45th Weather Squadron

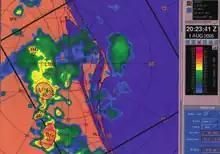
Weather above Kennedy Space Center

45 WS provided weather data to NASA's Lightning Launch Commit Criteria for Shuttle countdown procedures. For Shuttle landing criteria and site selection determination, the Shuttle’s in-flight weather support, including landing forecasts, was provided by the National Weather Service’s Spaceflight Meteorology Group (SMG) at Johnson Space Center (JSC), Texas, in joint with the 45th Weather Squadron. The 45th’s area of operation encompasses over of air, land, and sea that make up NASA's and the USAF's east coast flight range. The 45 WS provided data and decision criteria when a Shuttle was ferried back to KSC from Edwards Air Force Base, California. This is where the Orbiter was mated on top of a modified Boeing 747, known as the Shuttle Carrier Aircraft, for the return flight to KSC. Edwards AFB desert landing runway was the primary backup site for returning Orbiters when the weather is severe at KSC.